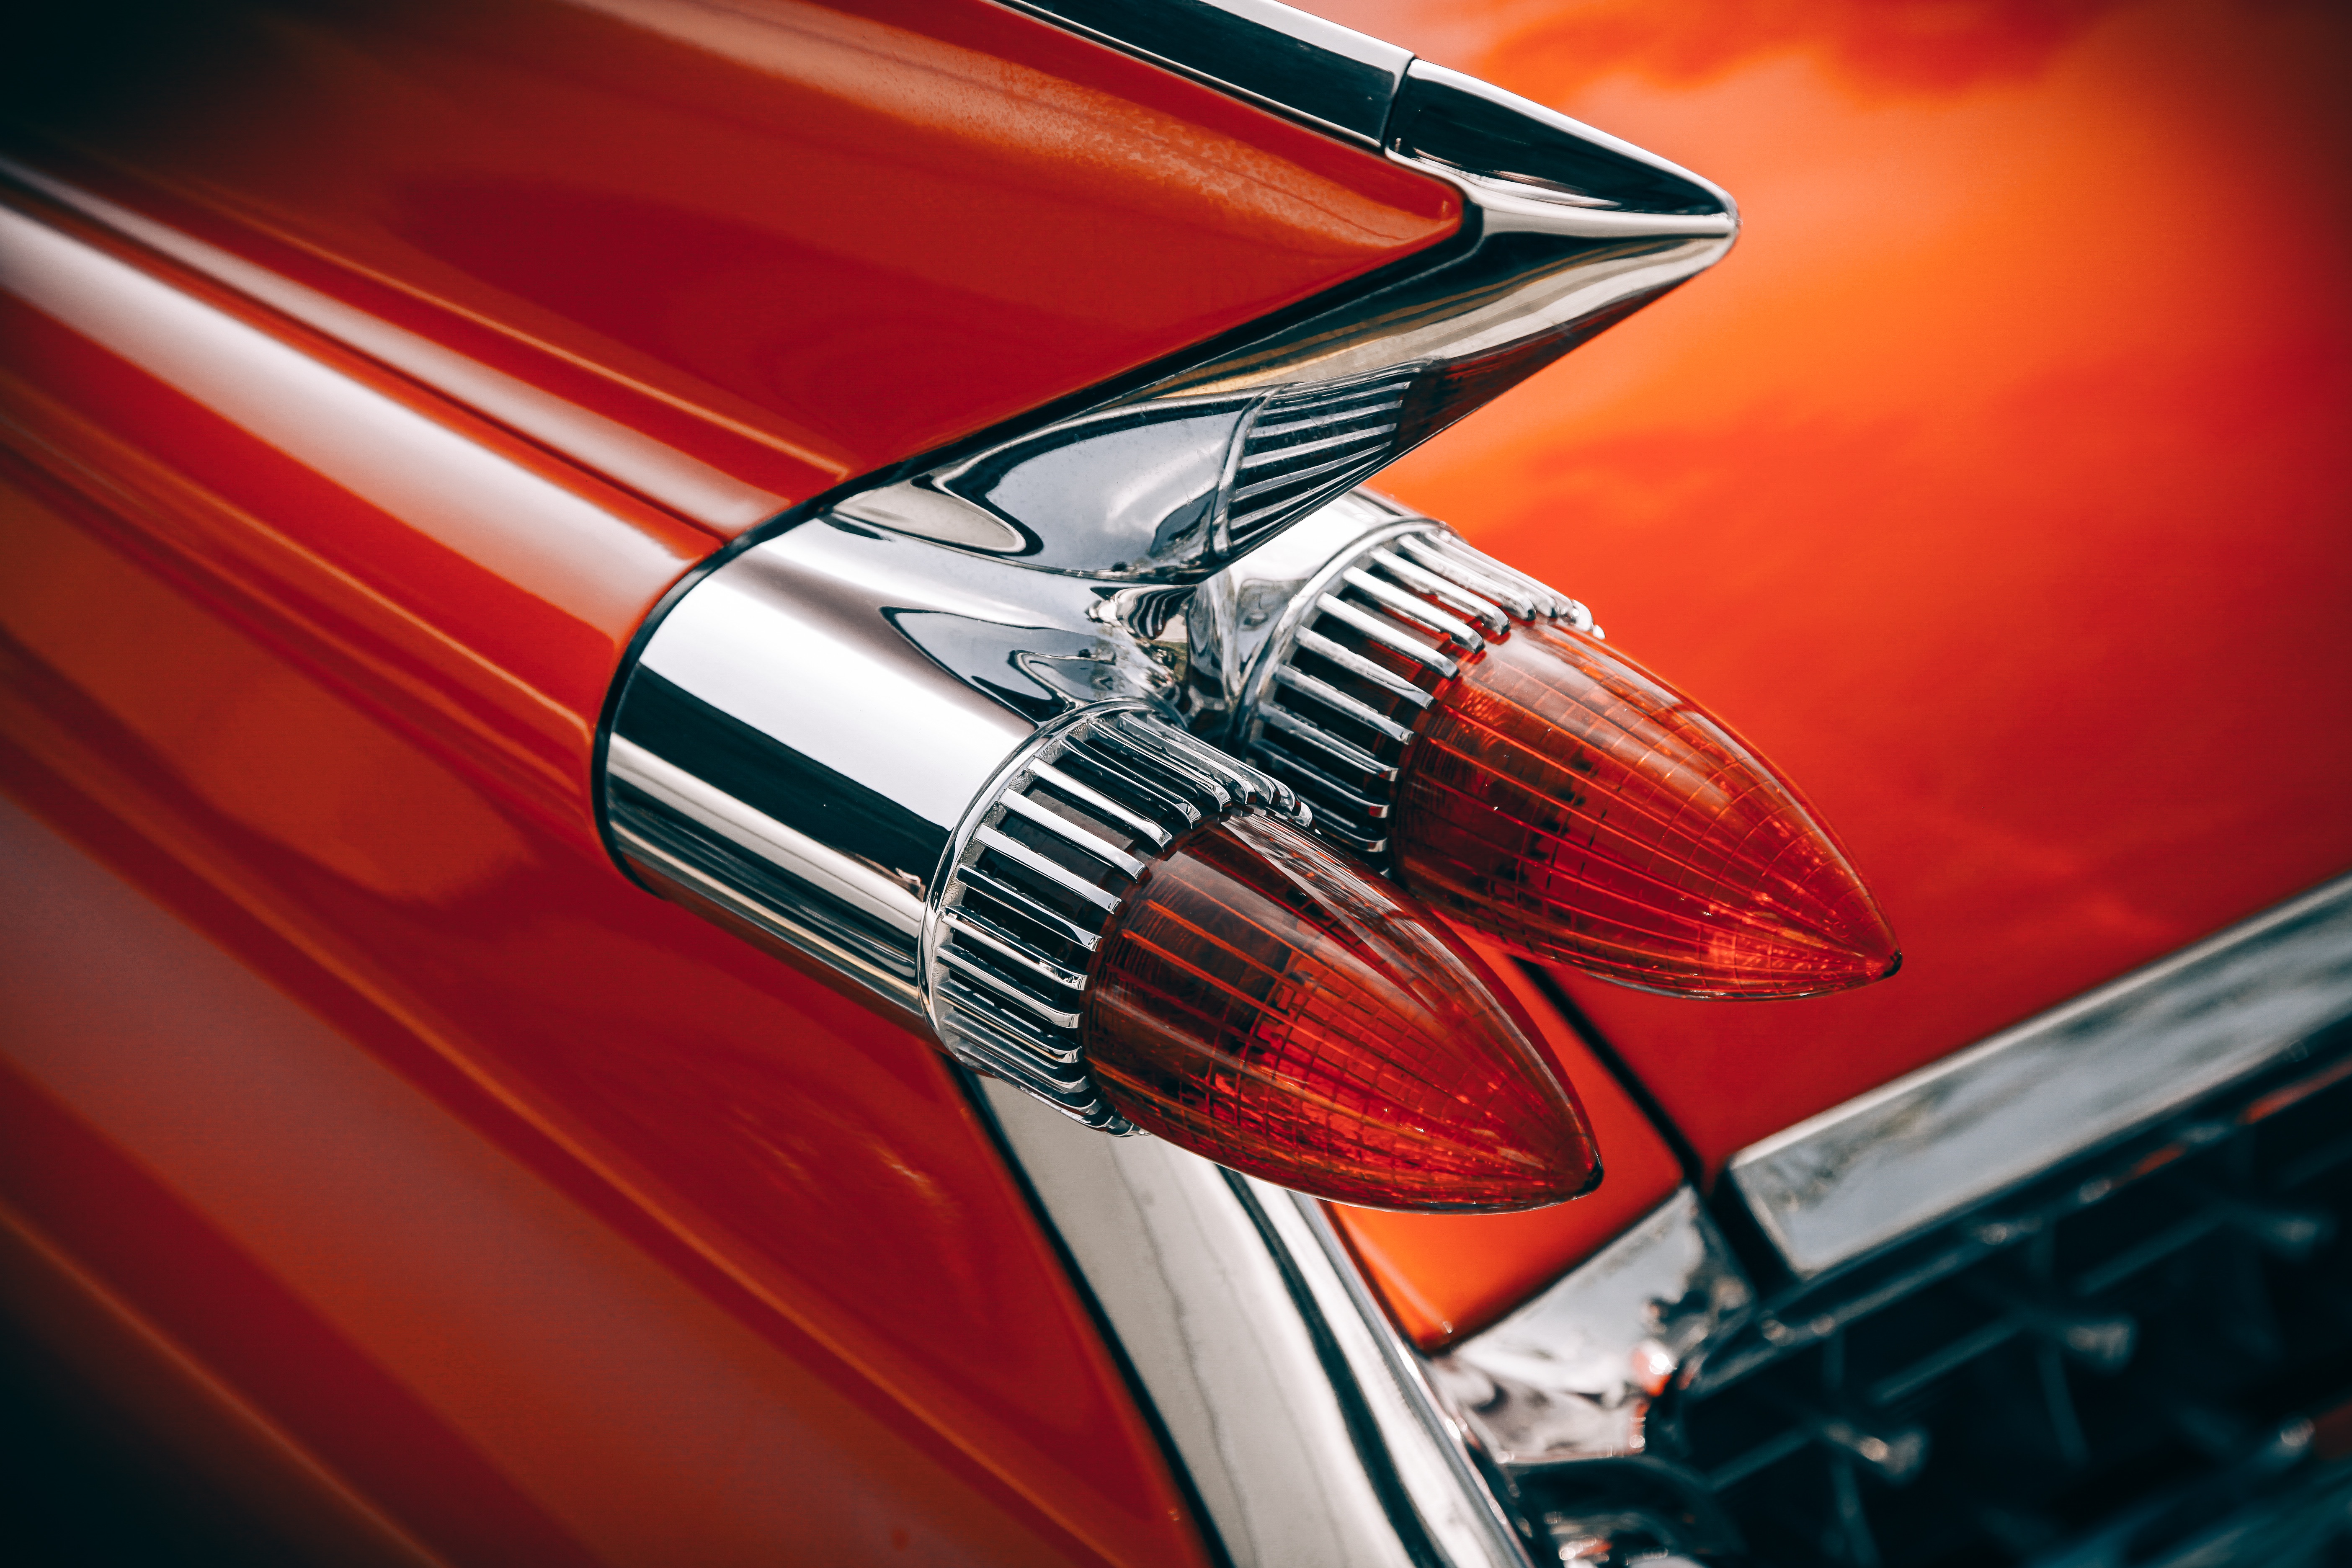
light, car, vintage, wheel, red, vehicle, classic car, bumper, auto show, land vehicle, automobile make, automotive exterior, automotive design, luxury vehicle